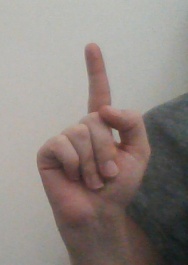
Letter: bb